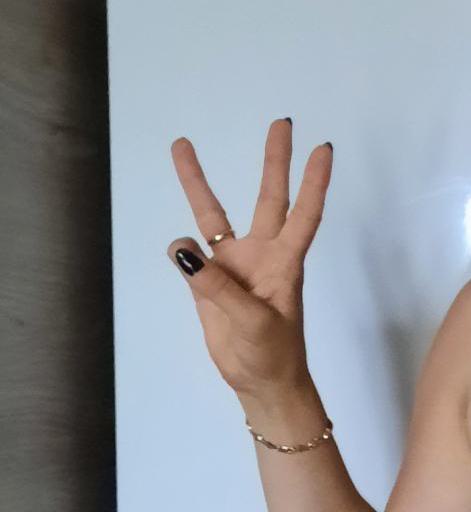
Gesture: three